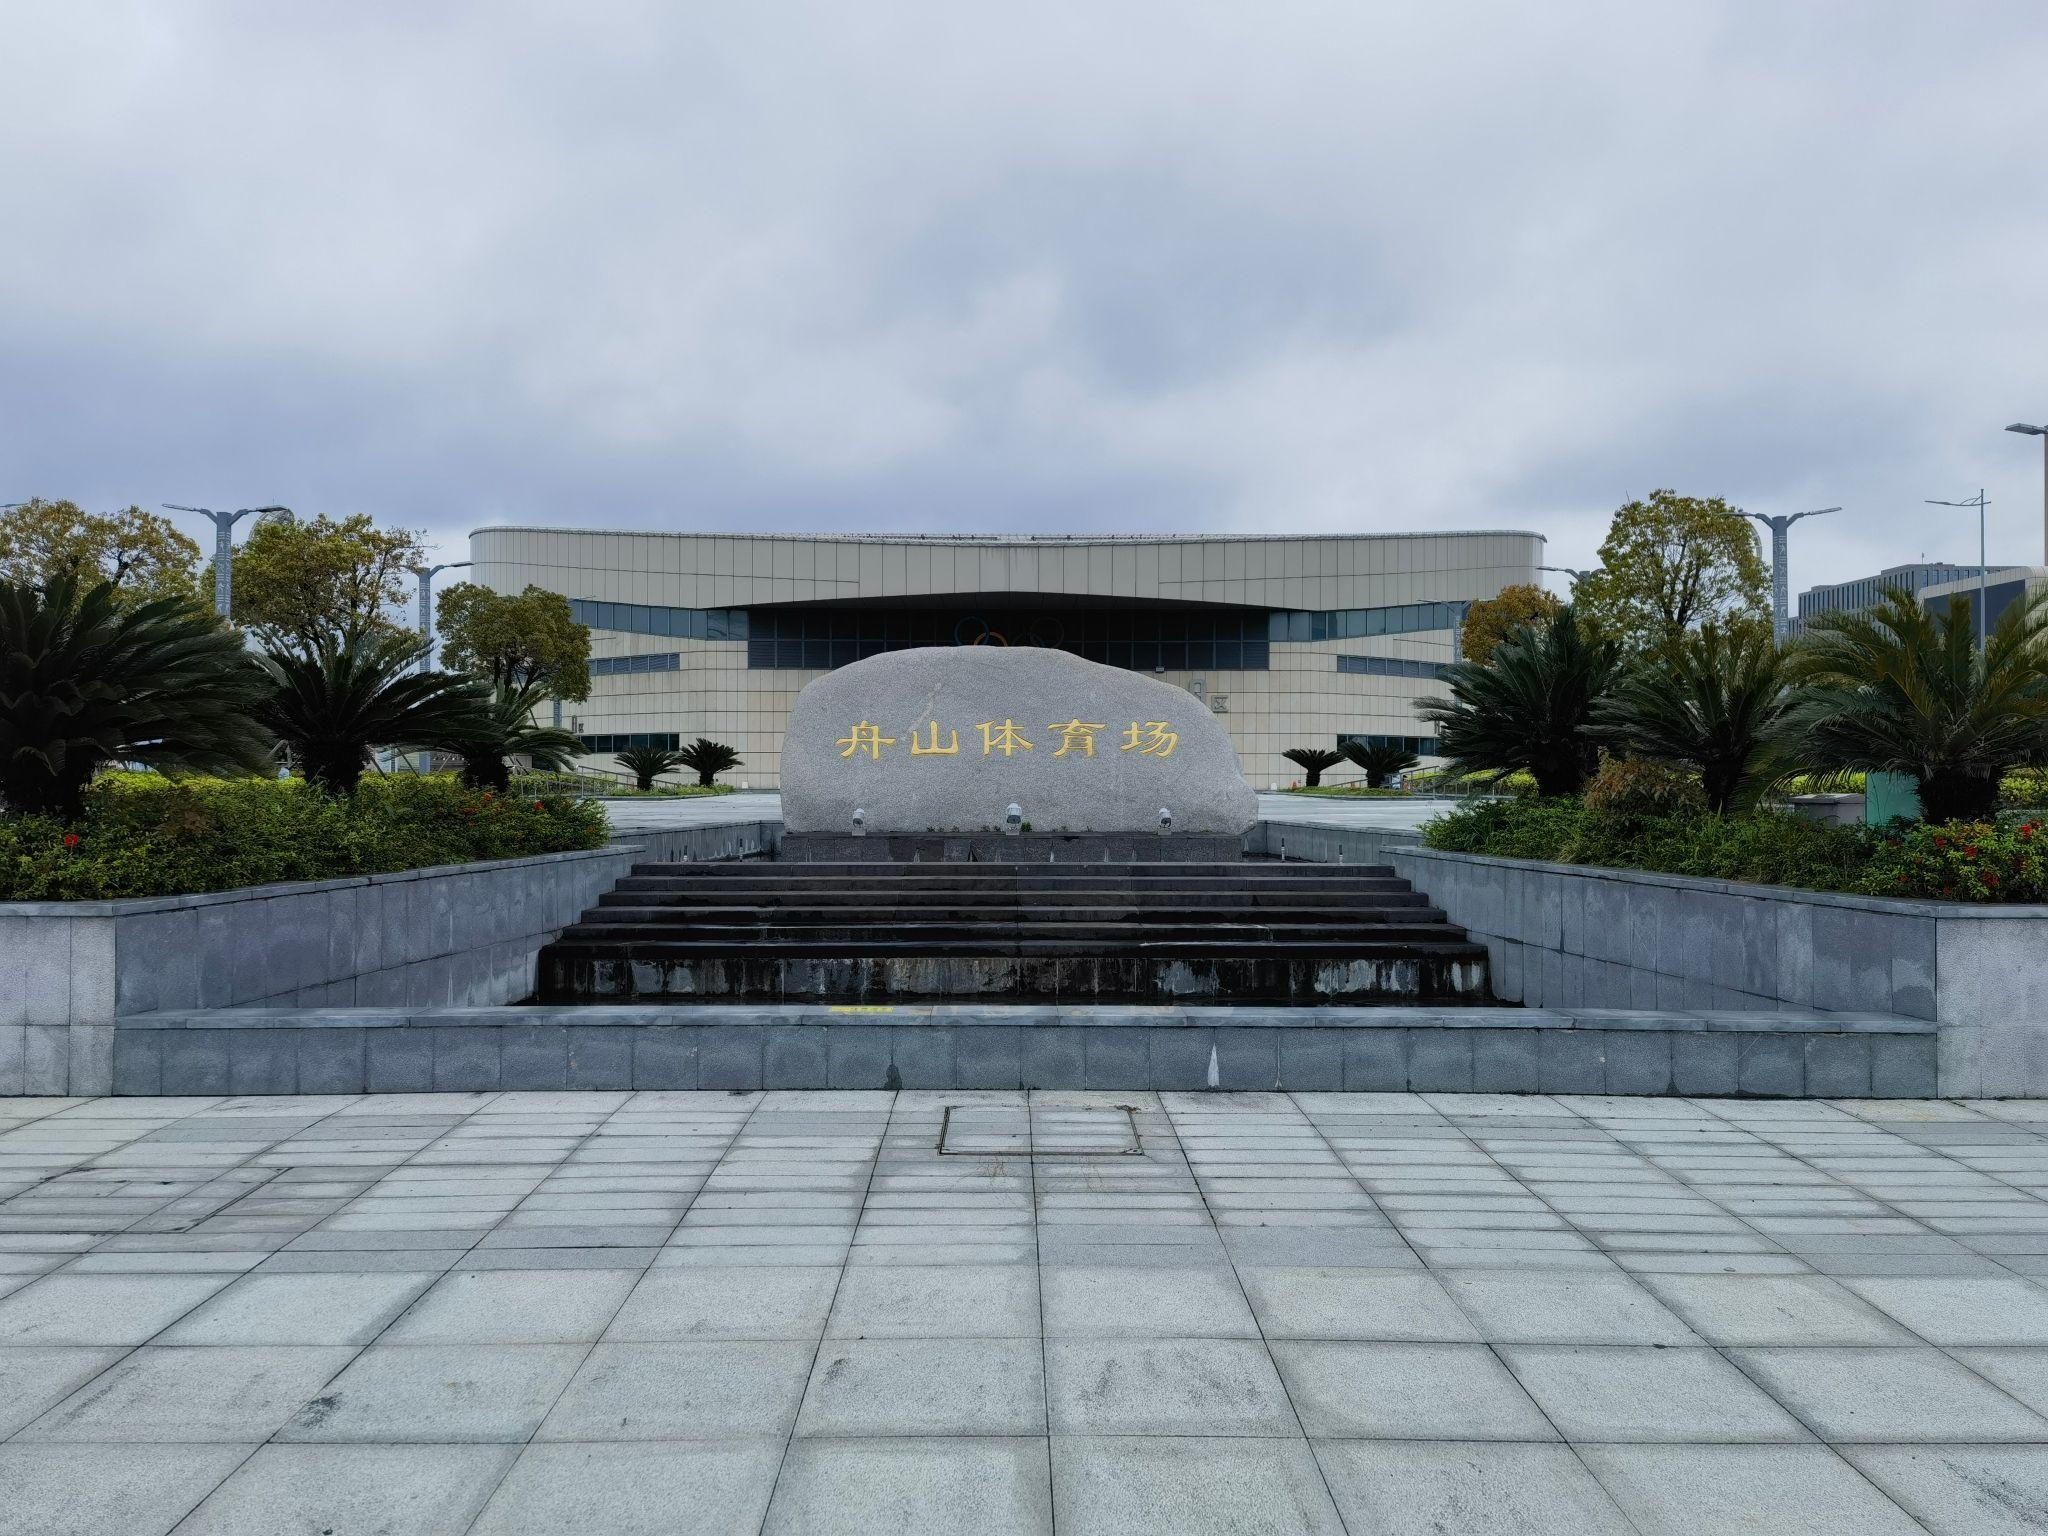
地标名称：舟山体育馆
所在城市：舟山市·定海区